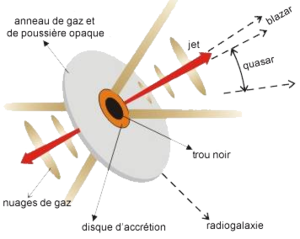
Modèle théorique des galaxies à noyau actif.
En astronomie, une galaxie active est une galaxie abritant un noyau actif. Ce noyau est une région compacte localisée au centre de la galaxie et dont la luminosité est beaucoup plus intense que la normale dans au moins quelque domaine du spectre électromagnétique, avec des caractéristiques qui montrent que cette forte luminosité n'est pas d'origine stellaire. Le rayonnement du NAG résulterait théoriquement de l'accrétion par un trou noir supermassif situé au centre de la galaxie-hôte. Les NAG sont les sources continues de rayonnement électromagnétique les plus lumineuses de l'univers, et comme telles permettent la détection d'objets distants; leur évolution en fonction du temps cosmique constitue aussi des contraintes aux modèles cosmologiques.